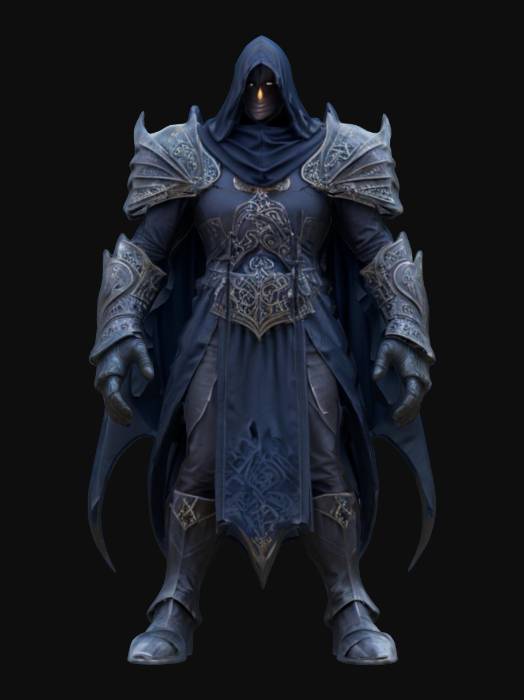
미적 점수 (1~10점): 7